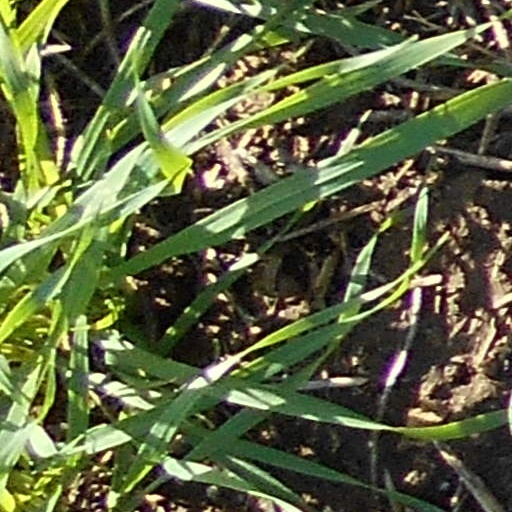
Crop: wheat